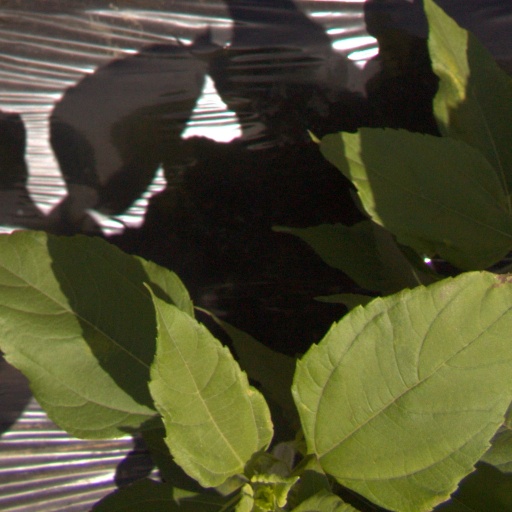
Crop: Jerusalem artichoke